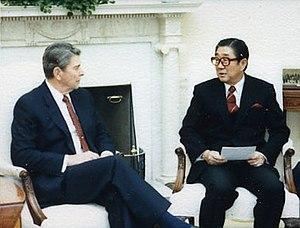
Shintarō Abe était un homme politique japonais de la préfecture de Yamaguchi. Il était un des membres importants du Parti libéral-démocrate quand celui-ci était au pouvoir. Il servit comme ministre des Affaires étrangères du Japon de 1982 à 1986.